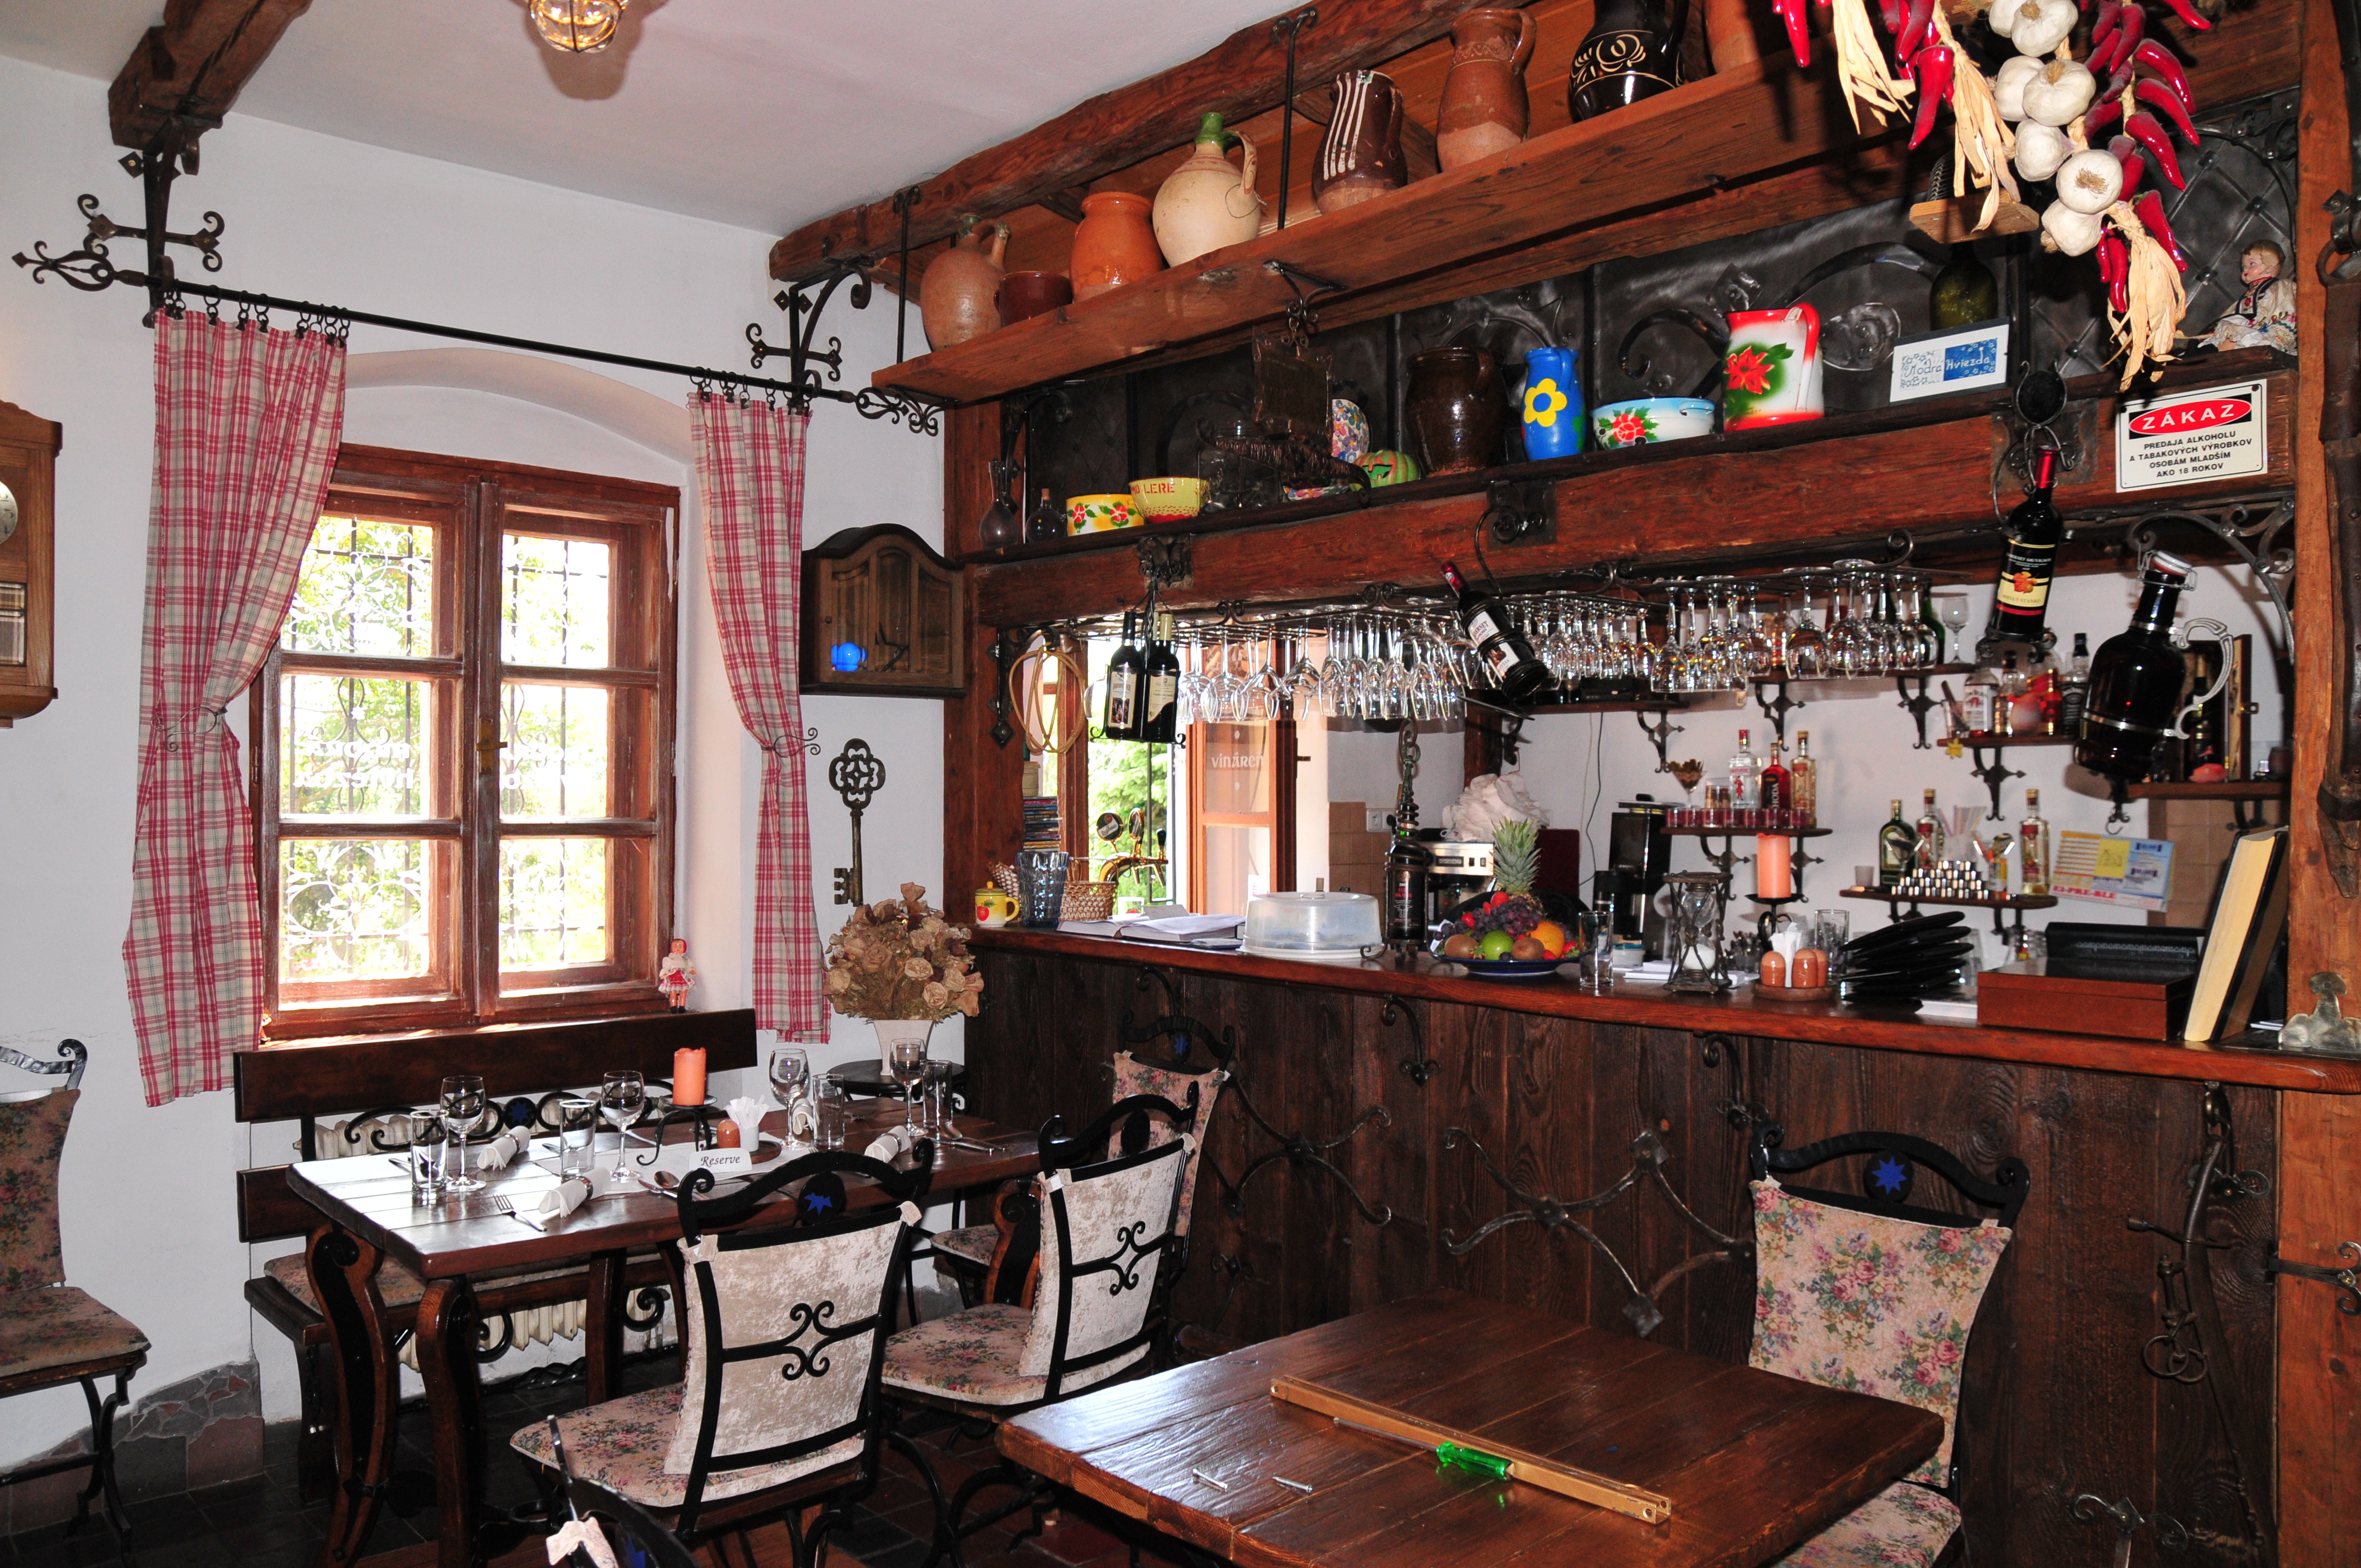
restaurant, bar, cottage, nikon, room, interior design, estate, tavern, d300, bratislava